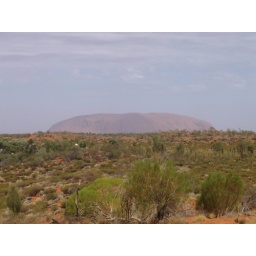
Just some big red rock in the desert